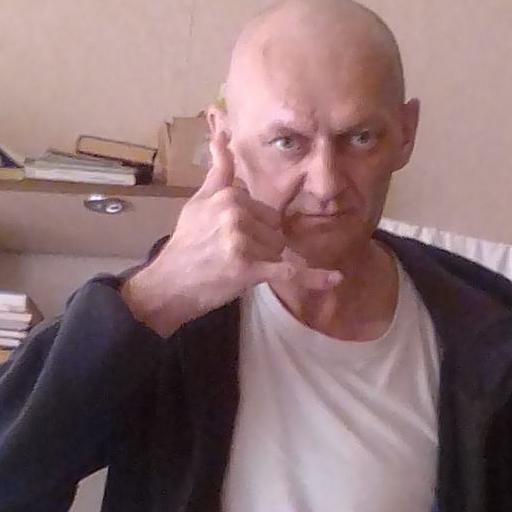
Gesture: call